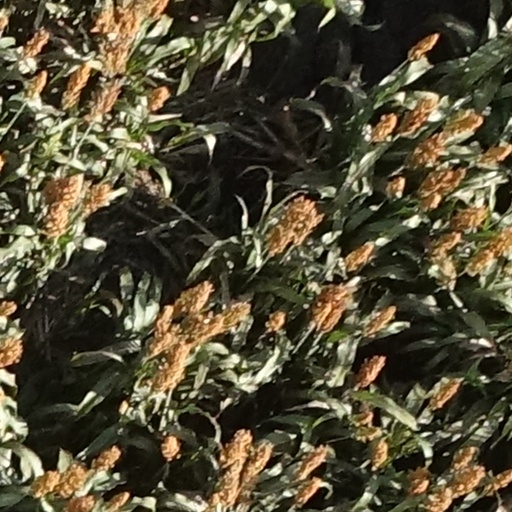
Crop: sorghum